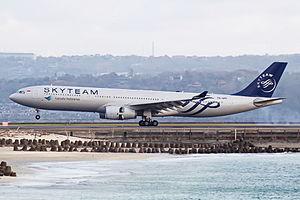
Skyteam est une alliance de compagnies aériennes qui unit, au 1ᵉʳ janvier 2019, 20 membres : Aeroflot, Aerolíneas Argentinas, Aeroméxico, Air Europa, Air France, Alitalia, China Airlines, China Eastern Airlines, CSA Czech Airlines, Delta Air Lines, Garuda Indonesia, Kenya Airways, KLM Royal Dutch Airlines, Korean Air, Middle East Airlines, Saudia, Tarom, Vietnam Airlines et Xiamen Air.